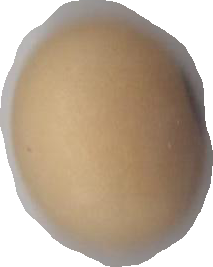
Variety: Anjasmoro